Devil Hunters

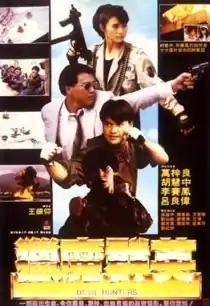
Film poster

Devil Hunters is a 1989 Hong Kong action film written and directed by Tony Lo and starring Alex Man, Sibelle Hu, Moon Lee and Ray Lui. The film was released as Ultra Force 2 in the west as a sequel to the film, "Killer Angels" which was released a few months earlier as "Ultra Force". Although both films were directed by Lo and starred Lee, "Devil Hunters" is unrelated to "Killer Angels".